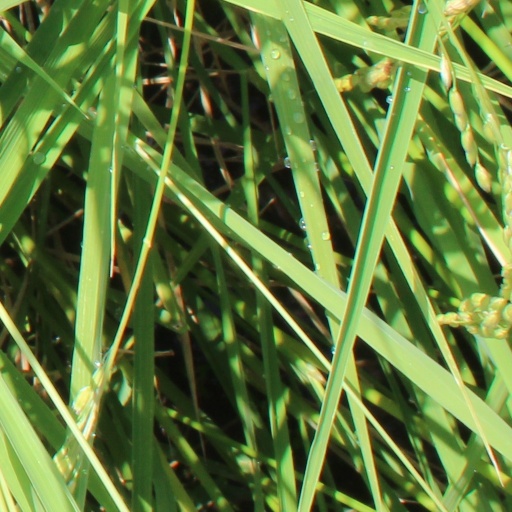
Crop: rice